Climate-friendly gardening

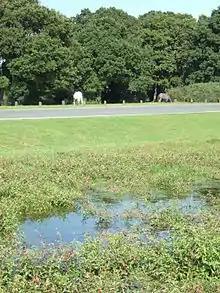
Woodland and wetland in the New Forest, Hampshire

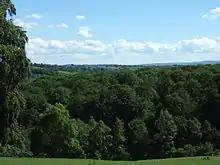
Woodland and trees in Herefordshire

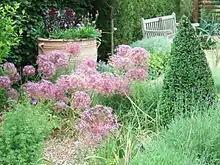
Alliums, lavender, box and other water-thrifty plants in the dry garden at Cambridge Botanic Garden

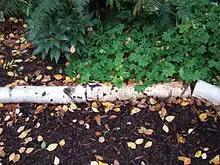
Permeable paving of wood chip with birch-log edging at the Royal Horticultural Society garden at Wisley

Climate-friendly gardening includes actions which protect carbon stores beyond gardens. The biggest carbon stores in land are in soil; the two habitat types with the biggest carbon stores per hectare are woods and wetlands; and woods absorb more carbon dioxide per hectare per year than most other habitats. Climate-friendly gardeners therefore aim to ensure that nothing they do will harm these habitats.